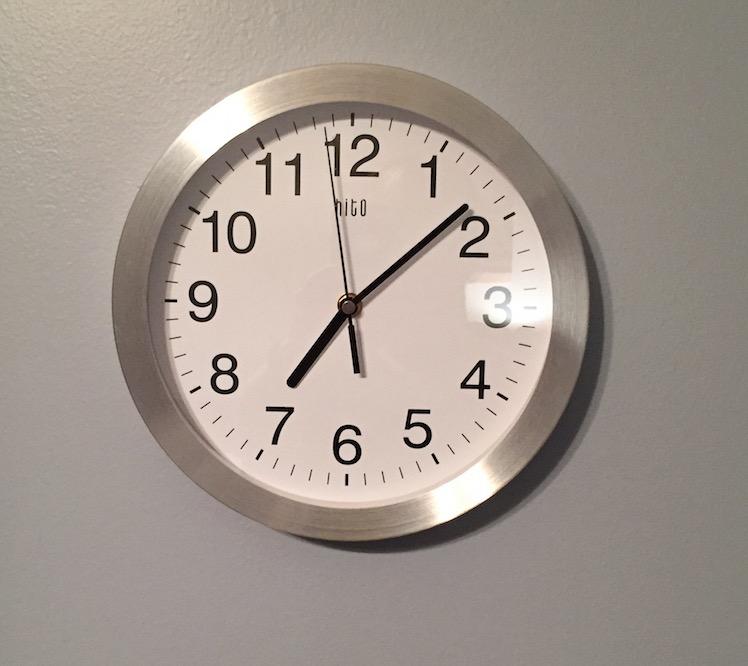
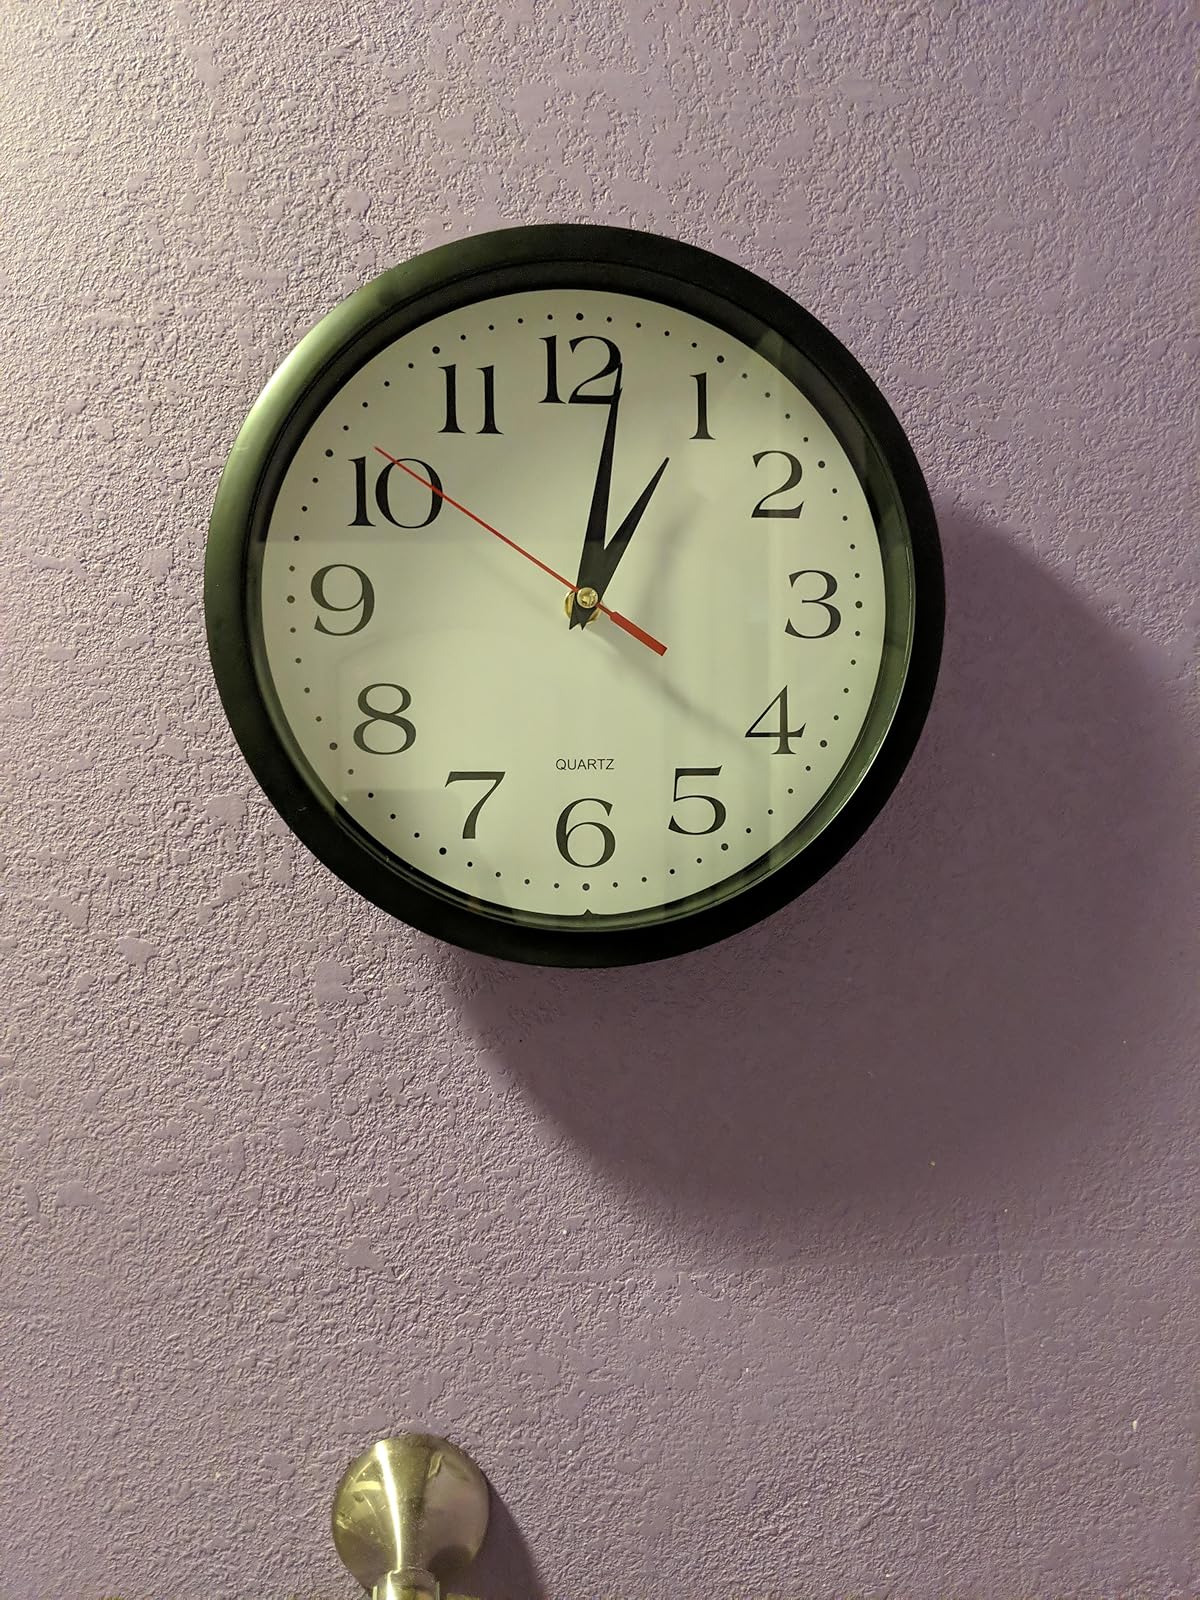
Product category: clock
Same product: no